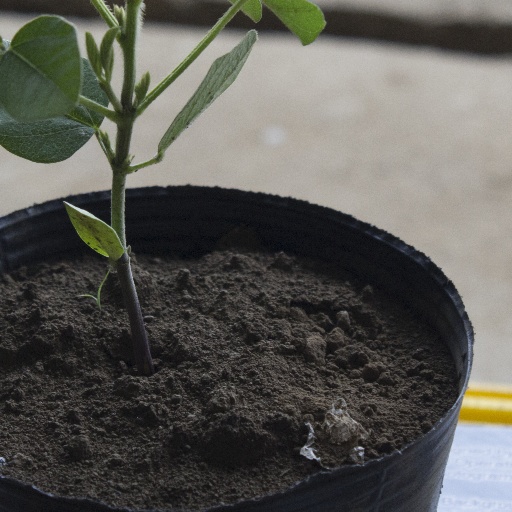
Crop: soybean